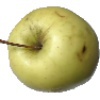
Label: Apple Golden 2